Scott Coast

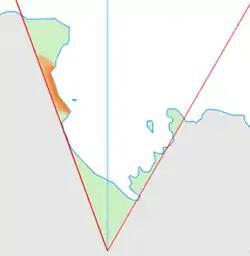
Location of the Scott Coast (marked in orange) within the Ross Dependency

Scott Coast is the portion of the coast of Victoria Land, Antarctica between Cape Washington and Minna Bluff. It was named by the New Zealand Antarctic Place-Names Committee in 1961 after Captain Robert Falcon Scott, Royal Navy, leader of the "Discovery" Expedition (1901–1904) and the British Antarctic Expedition (1910-1913), who died on the return journey from the South Pole. Much of the early exploration of this coastline was accomplished by Scott and his colleagues, and many of the names in the region were bestowed by him.